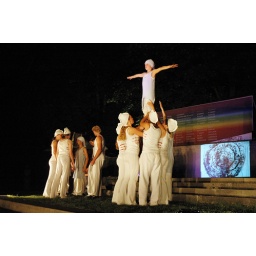
Icarus try-out tijdens Kleuren van de Nacht in Sonsbeek door Circus Poehaa